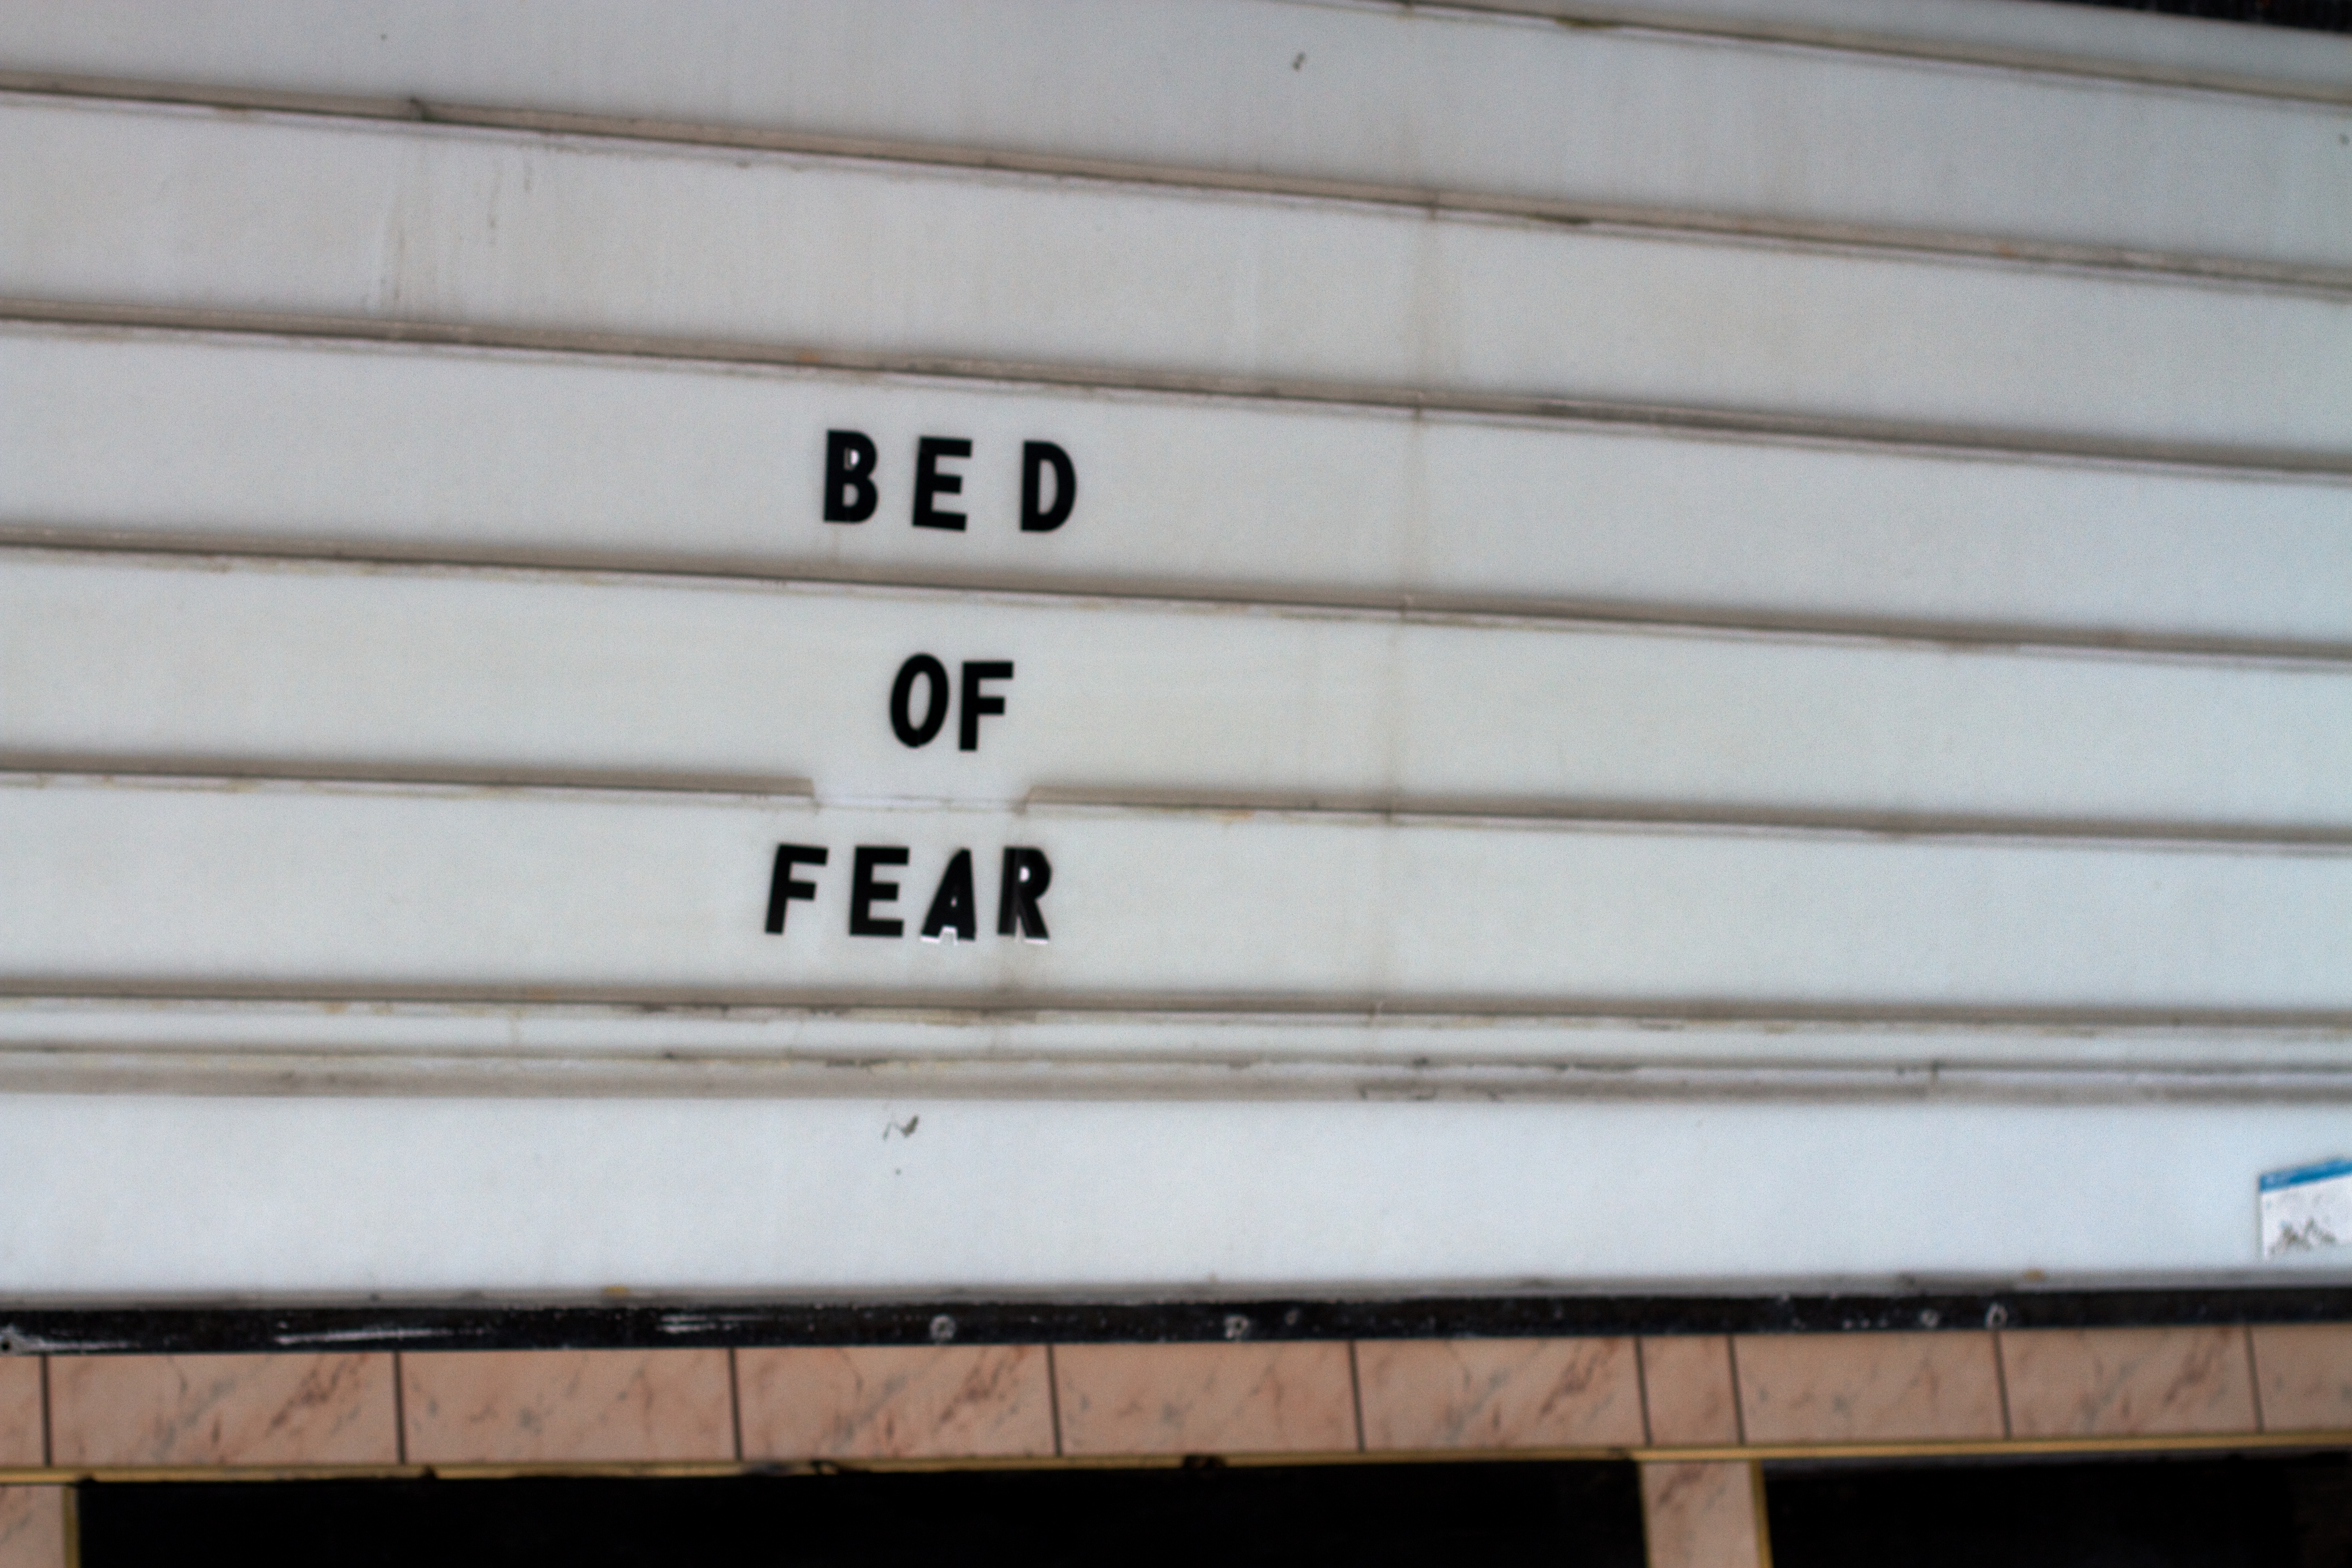
wood, white, wall, sign, line, lighting, interior design, fear, shape, automotive exterior, window covering